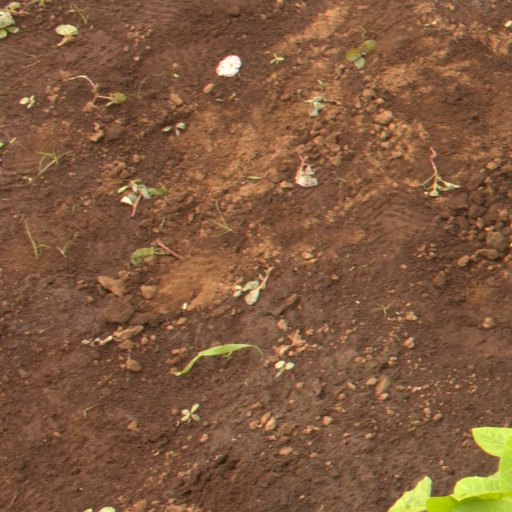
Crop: soybean